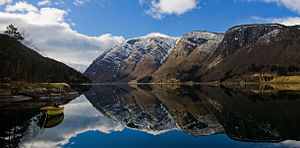
Ulvik / Eksterne henvisninger
Ulvikfjorden
Ulvik er en kommune i Vestland fylke, i Norge. Kommunen grænser i nord til Voss og Aurland, i øst til Hol, i syd til Eidfjord, i sydvest til Ullensvang, og i vest til Granvin.